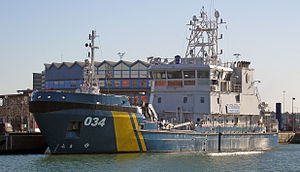
Kustbevakningen / Fartøjer
KBV 034 på besøg i Ystad 18. marts 2015.
Kustbevakningen er betegnelsen for Sveriges kystvagt. Kystvagten er en civil myndighed underlagt det svenske Justitiedepartementet. Myndigheden overvåger og kontrollerer skibstrafikken, fiskeriet, beskytter miljøet og hjælper mennesker til søs i det svenske territorialfarvand samt på Mälaren på Vänern. Kystvagtens overordnede opgavekompleks bliver besluttet af riksdagen, imens den mere dybdegående styring foregår fra den svenske regering via Justitsdepartementet.